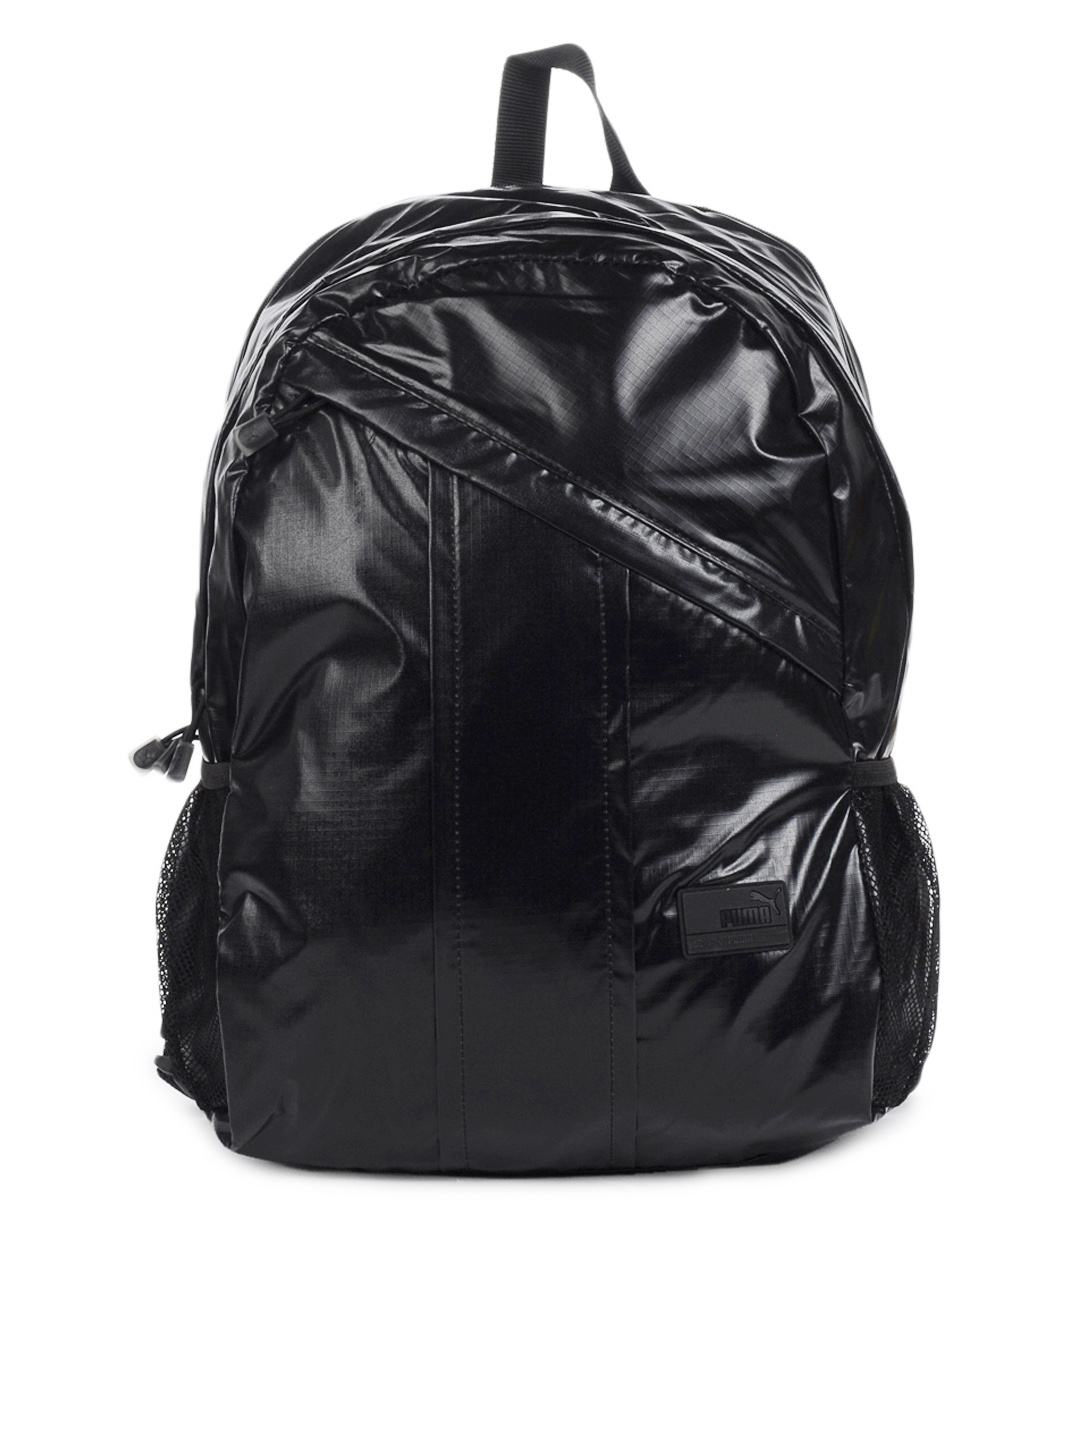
Puma Unisex Black Backpack
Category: Accessories / Bags / Backpacks
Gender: Unisex
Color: Black
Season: Summer 2012
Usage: Casual